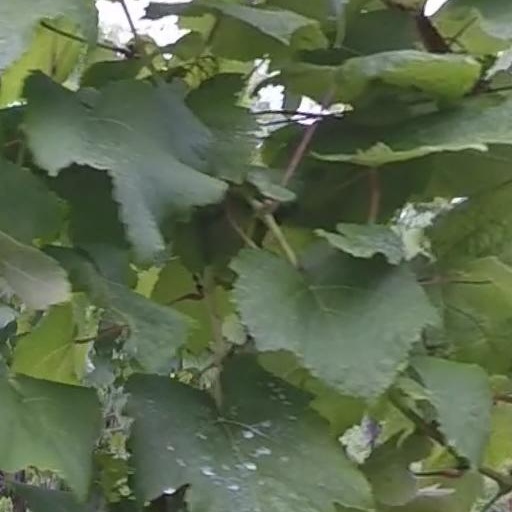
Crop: grape